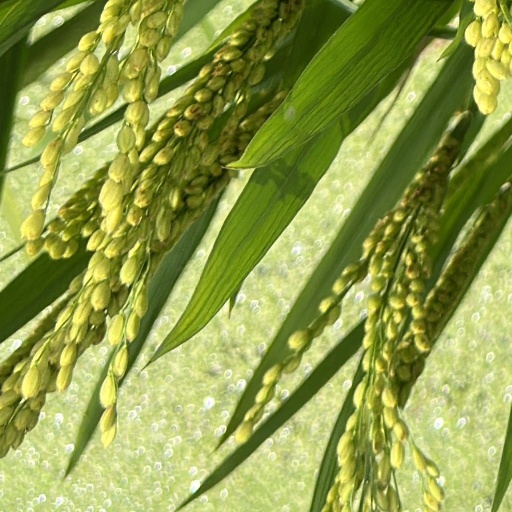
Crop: rice